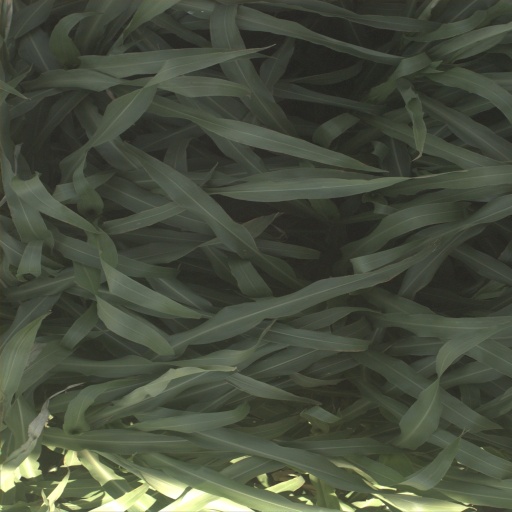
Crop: sorghum